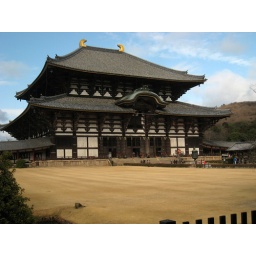
The largest wooden building in the world